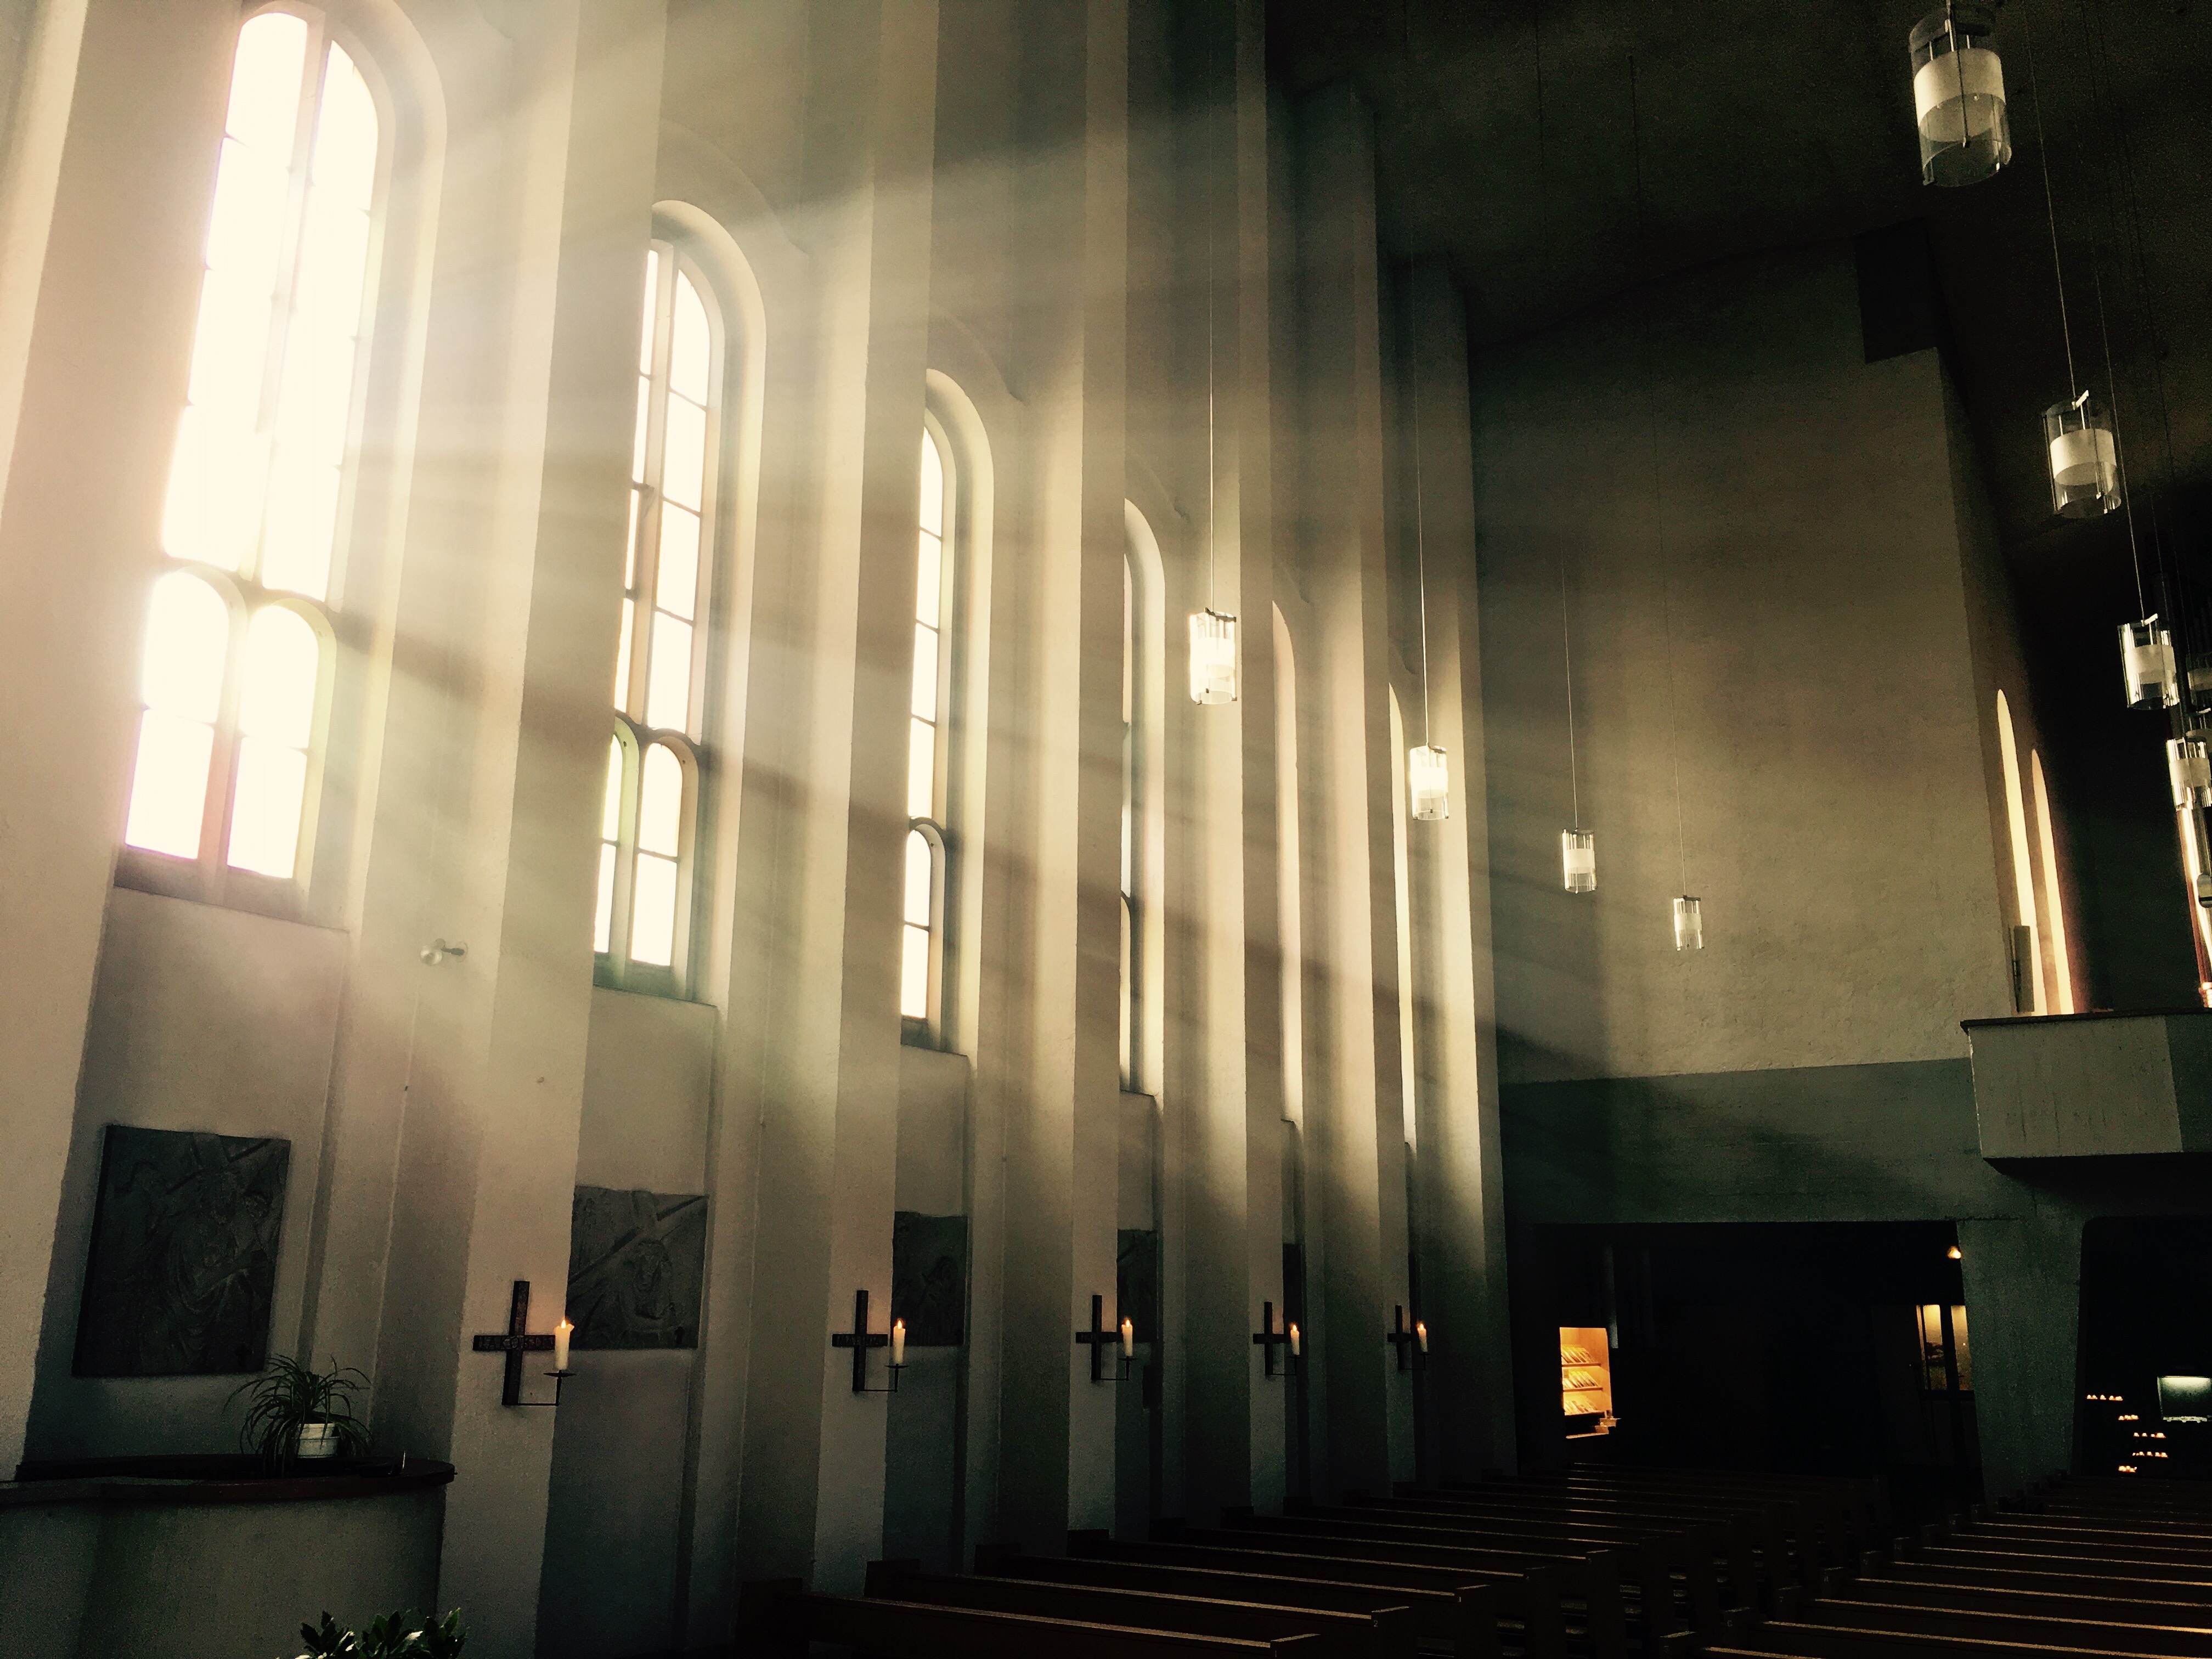
light, architecture, structure, sun, night, sunlight, glass, reflection, darkness, church, cross, lighting, incense, interior design, catholic, candles, symmetry, shape, urban area